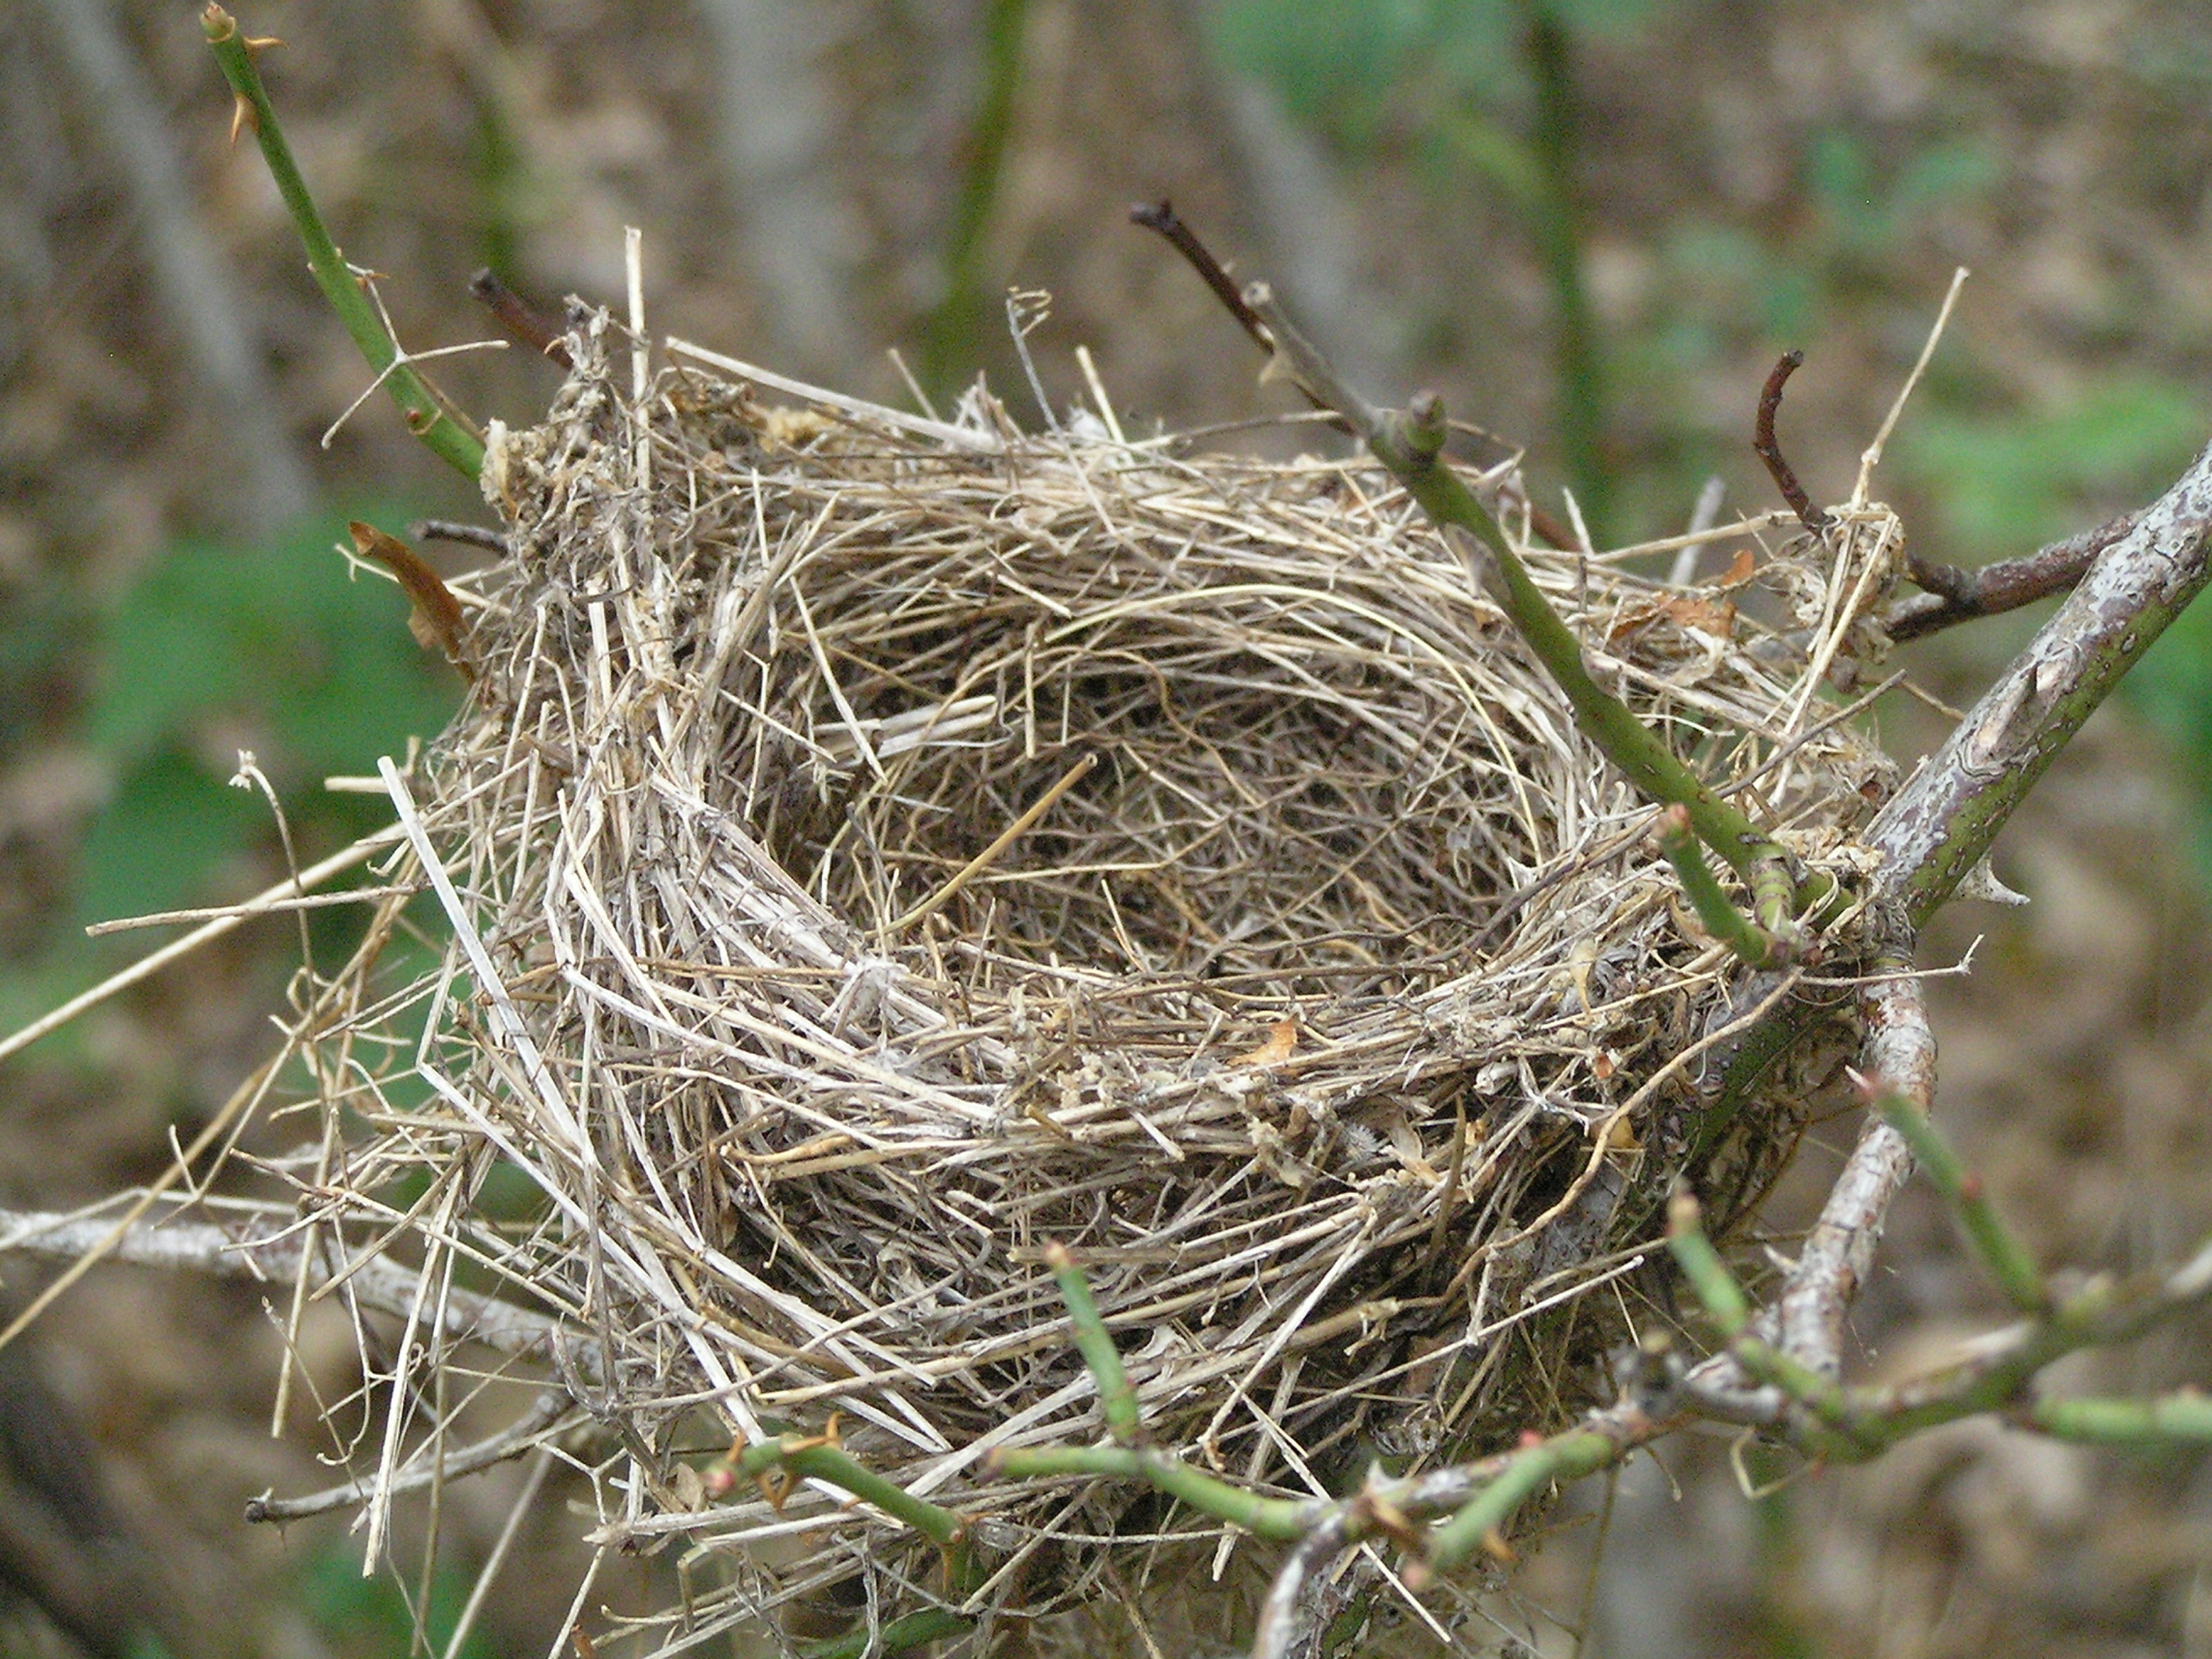
landscape, tree, branch, bird, field, house, wildlife, rural, fauna, twig, bird nest, nest, wren, old world flycatcher, perching bird